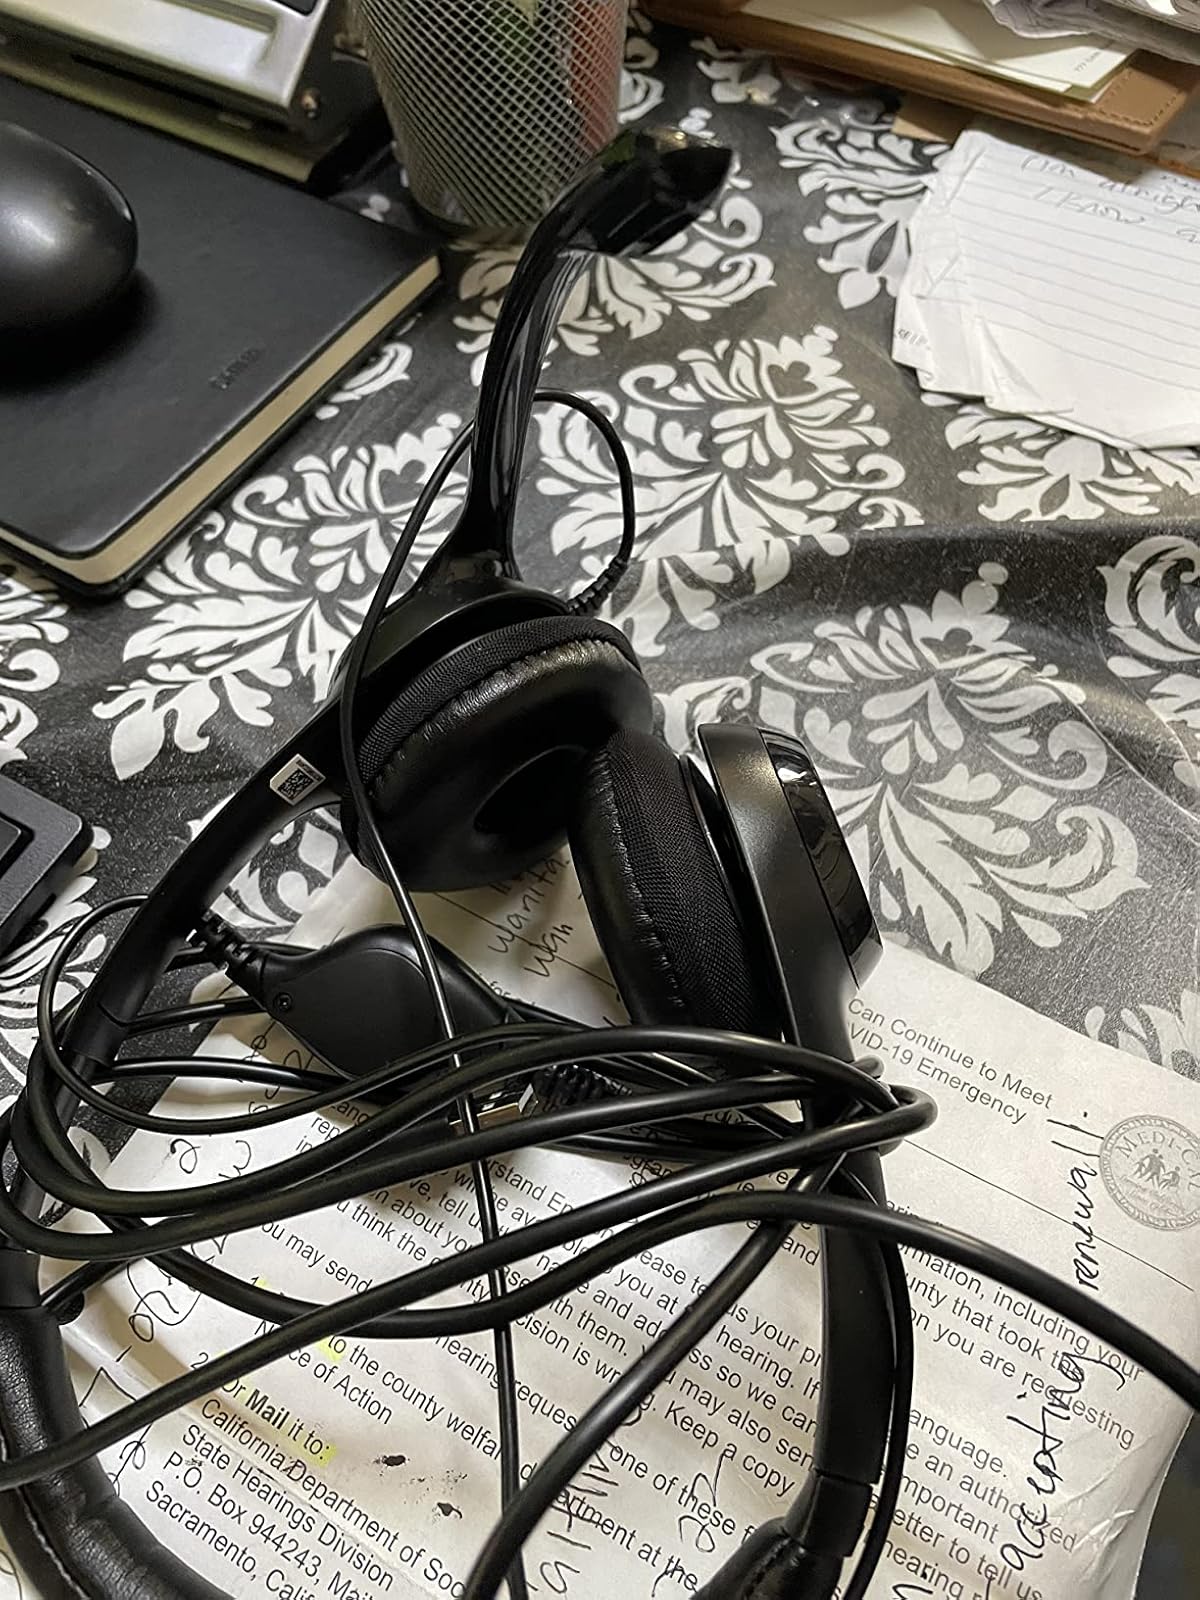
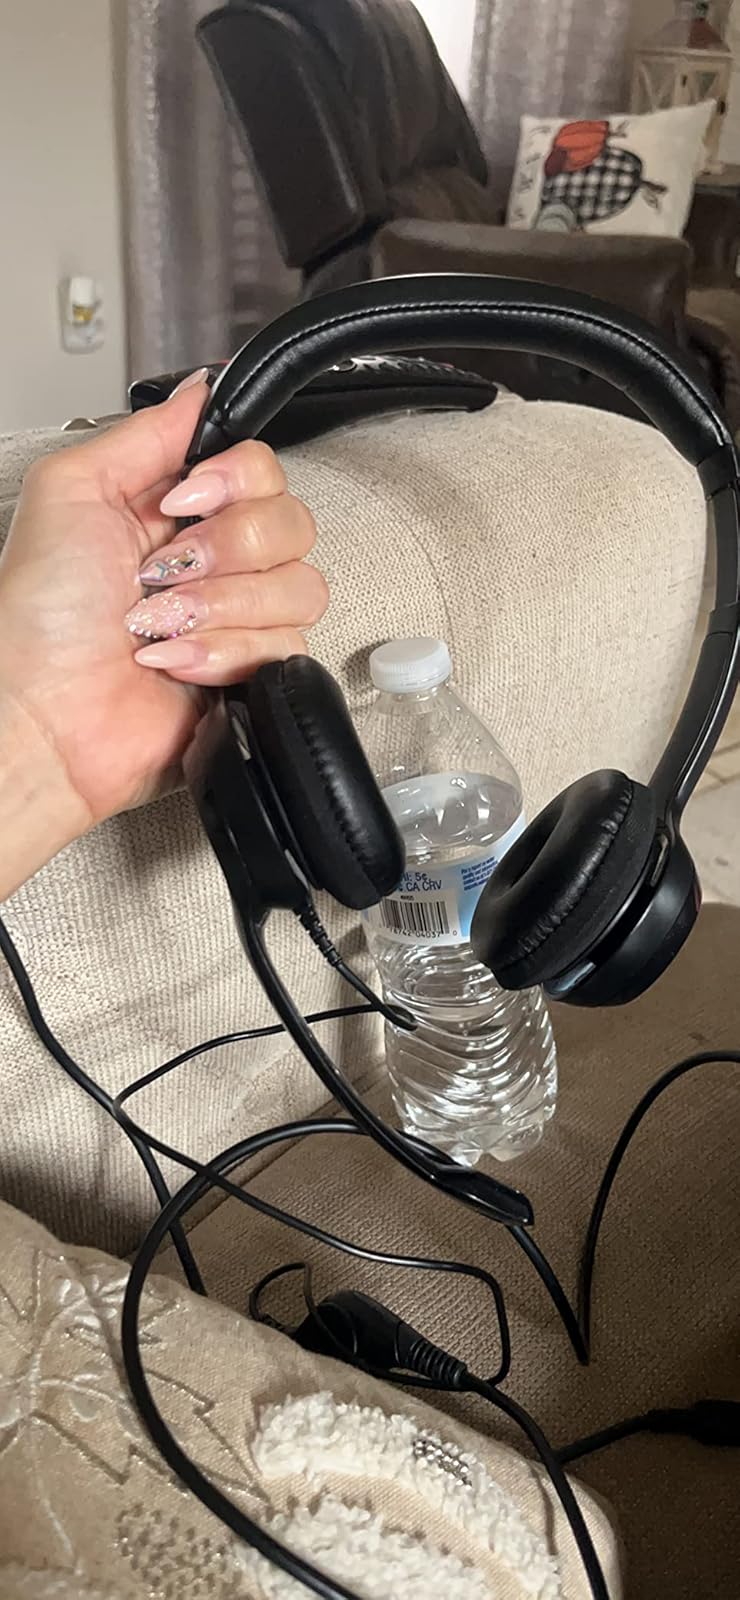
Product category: headphones
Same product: yes